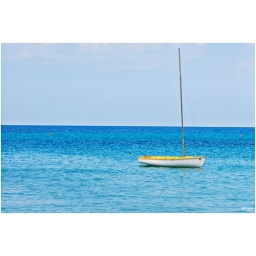
Puglia yellow boat in the blue sea